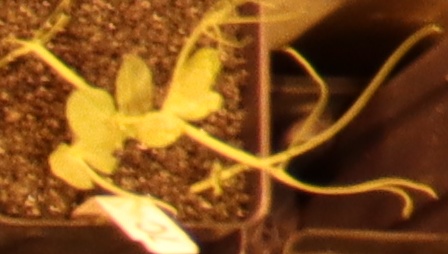
Label: Field Pea